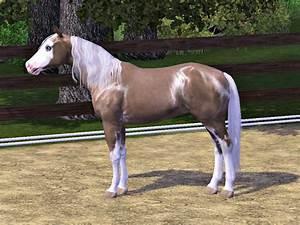
horse